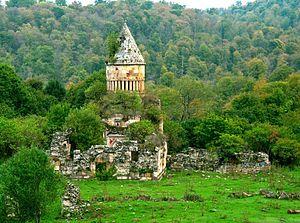
Khorakert ou Xorakert est un monastère arménien situé dans le marz de Lorri, dans la communauté rurale de Jiliza, près de la frontière géorgienne. Il date essentiellement des XIIᵉ et XIIIᵉ siècles.